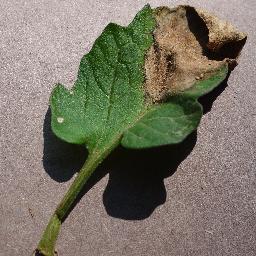
Label: Tomato___Late_blight